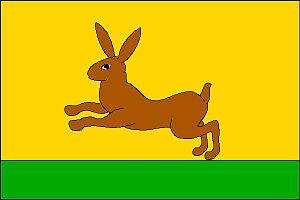
Zaječí est une commune du district de Břeclav, dans la région de Moravie-du-Sud, en République tchèque. Sa population s'élevait à 1 437 habitants en 2017.